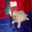
Label: dog